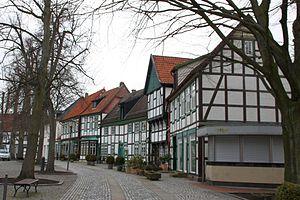
Bad Essen est une municipalité allemande située dans l'Arrondissement d'Osnabrück dans le land de la Basse-Saxe. En 2013, sa population était de 15 013 habitants.